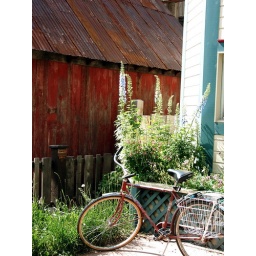
This lovely weathered photo op of a home is just three doors down from my friends' place in Telluride.